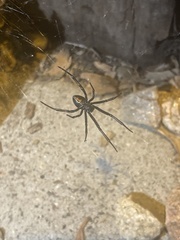
Species: Lactrodectus_hesperus